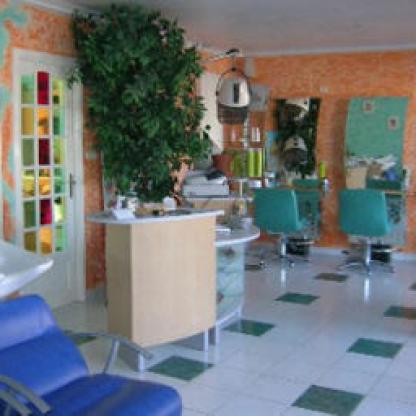
Scene: Indoor